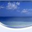
Label: sea